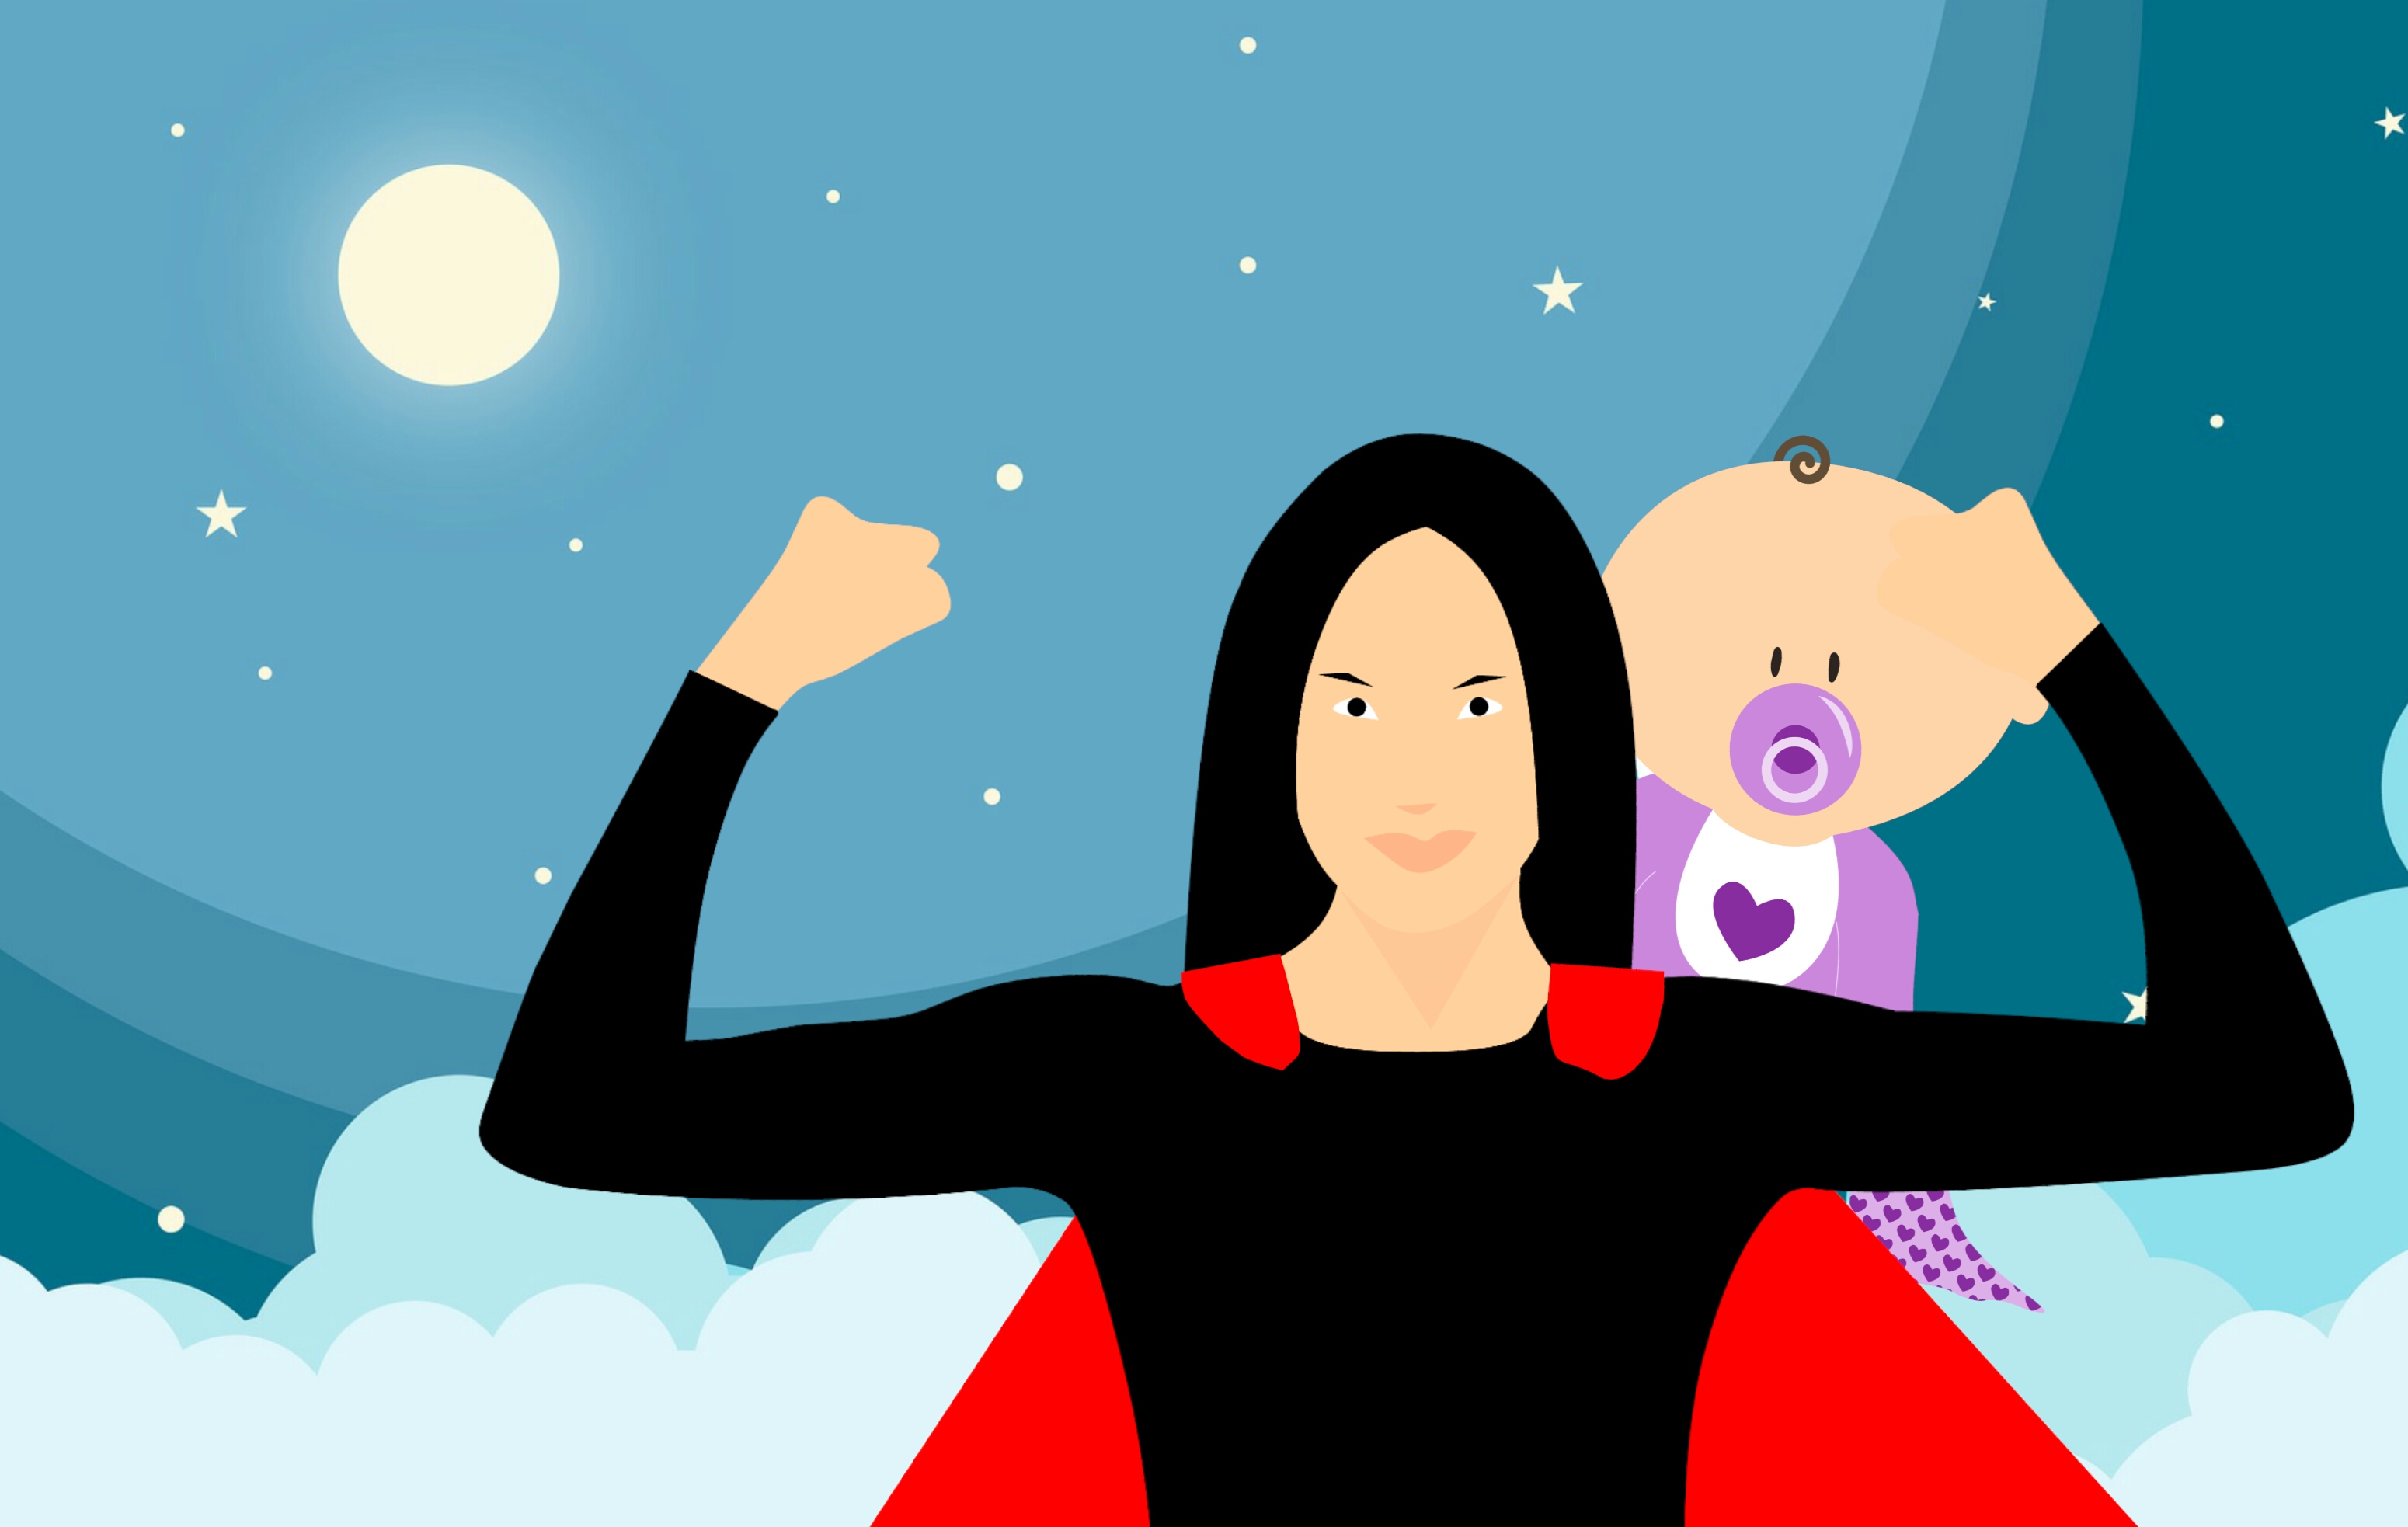
mom, super, mother, hero, kid, child, family, superhero, motherhood, first baby, happy, dream, fun, motivation, childhood, holding, imagination, parenting, inspiration, woman, little, moon, sky, night, day, People in nature, cartoon, illustration, celebrating, finger, gesture, graphic design, art, rejoicing, pleased